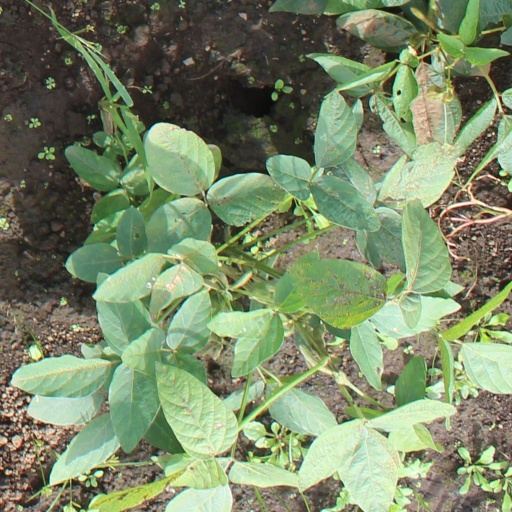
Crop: soybean